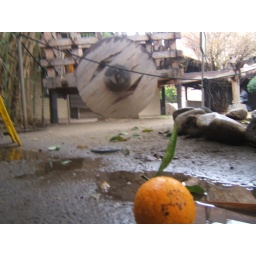
The first house in Los Angeles.Its back yard has an orange tree.